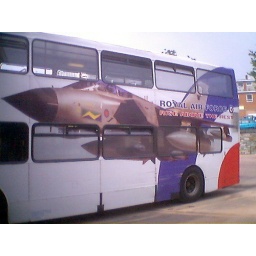
An awful lot of adverts for baby-killing around on buses in the south coast area. This one was in Exeter.